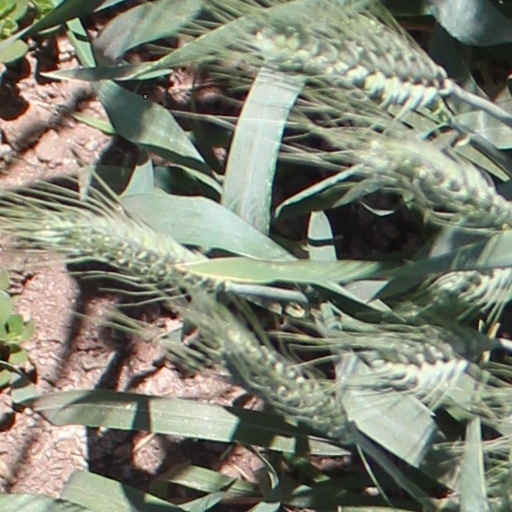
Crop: wheat